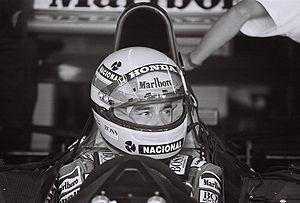
Ayrton Senna da Silva, généralement appelé simplement Ayrton Senna, est un pilote automobile brésilien, né le 21 mars 1960 à São Paulo et mort le 1ᵉʳ mai 1994 à Bologne, à la suite d'un accident lors du Grand Prix de Saint-Marin. Idole au Brésil où son statut a dépassé celui de champion sportif, il est considéré comme l'un des plus grands pilotes de l'histoire de la Formule 1 dont il remporte le titre de champion du monde à trois reprises, en 1988, 1990 et 1991, gagnant 41 Grands Prix et réalisant 65 pole positions durant les onze saisons qu'il a disputées.
Le championnat du monde de Formule 1 1991 est remporté par le Brésilien Ayrton Senna sur une McLaren-Honda. McLaren remporte le championnat du monde des constructeurs.
Résultats du Grand Prix des États-Unis de Formule 1 qui a eu lieu sur le circuit de Phoenix le 10 mars 1991. Manche d'ouverture du championnat du monde 1991, l'épreuve a été remportée par Ayrton Senna au volant d'une McLaren-Honda.
L'histoire de la Formule 1 trouve son origine dans les courses automobiles disputées en Europe dans les années 1920 et 1930. Elle commence réellement en 1946 avec l'uniformisation des règles voulue par la Commission sportive internationale de la Fédération internationale de l'automobile et la création de la « Formule de Course Internationale nᵒ 1 », pour indiquer la qualité optimale, comprimée en Formule 1. Un championnat du monde de Formule 1 est créé en 1950 puis une coupe des constructeurs en 1958.
La Formule 1, communément abrégée en F1, est une discipline de sport automobile considérée comme la catégorie reine de ce sport. Elle a pris au fil des ans une dimension mondiale et elle est, avec les Jeux olympiques et la Coupe du monde de football, l'un des événements sportifs les plus médiatisés.